Sylvia Kristel

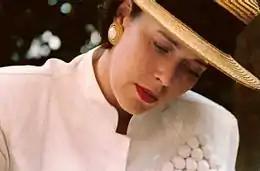
Kristel at the 1990 Cannes Film Festival

In September 2006, Kristel's autobiography "Nue" ("Nude") was published in France. The writing was translated into English as "Undressing Emmanuelle: A Memoir", by Fourth Estate, 2 July 2007, in which she described a turbulent personal life that was blighted by addictions to drugs and alcohol, and her quest for a father figure, which resulted in some destructive relationships with older men. The book received some positive reviews.